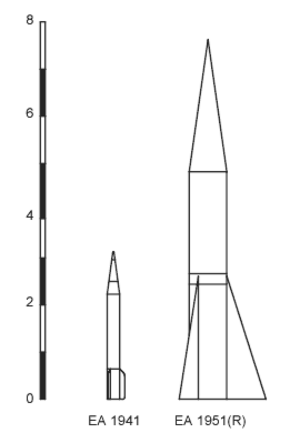
L’EA-41 est une fusée expérimentale développée par la France à partir de 1941. C'est la première fusée à propergol liquide développée en France.
EOLE est un prototype de missile balistique développé par l'officier d'artillerie français Jean-Jacques Barré entre 1946 et 1952.